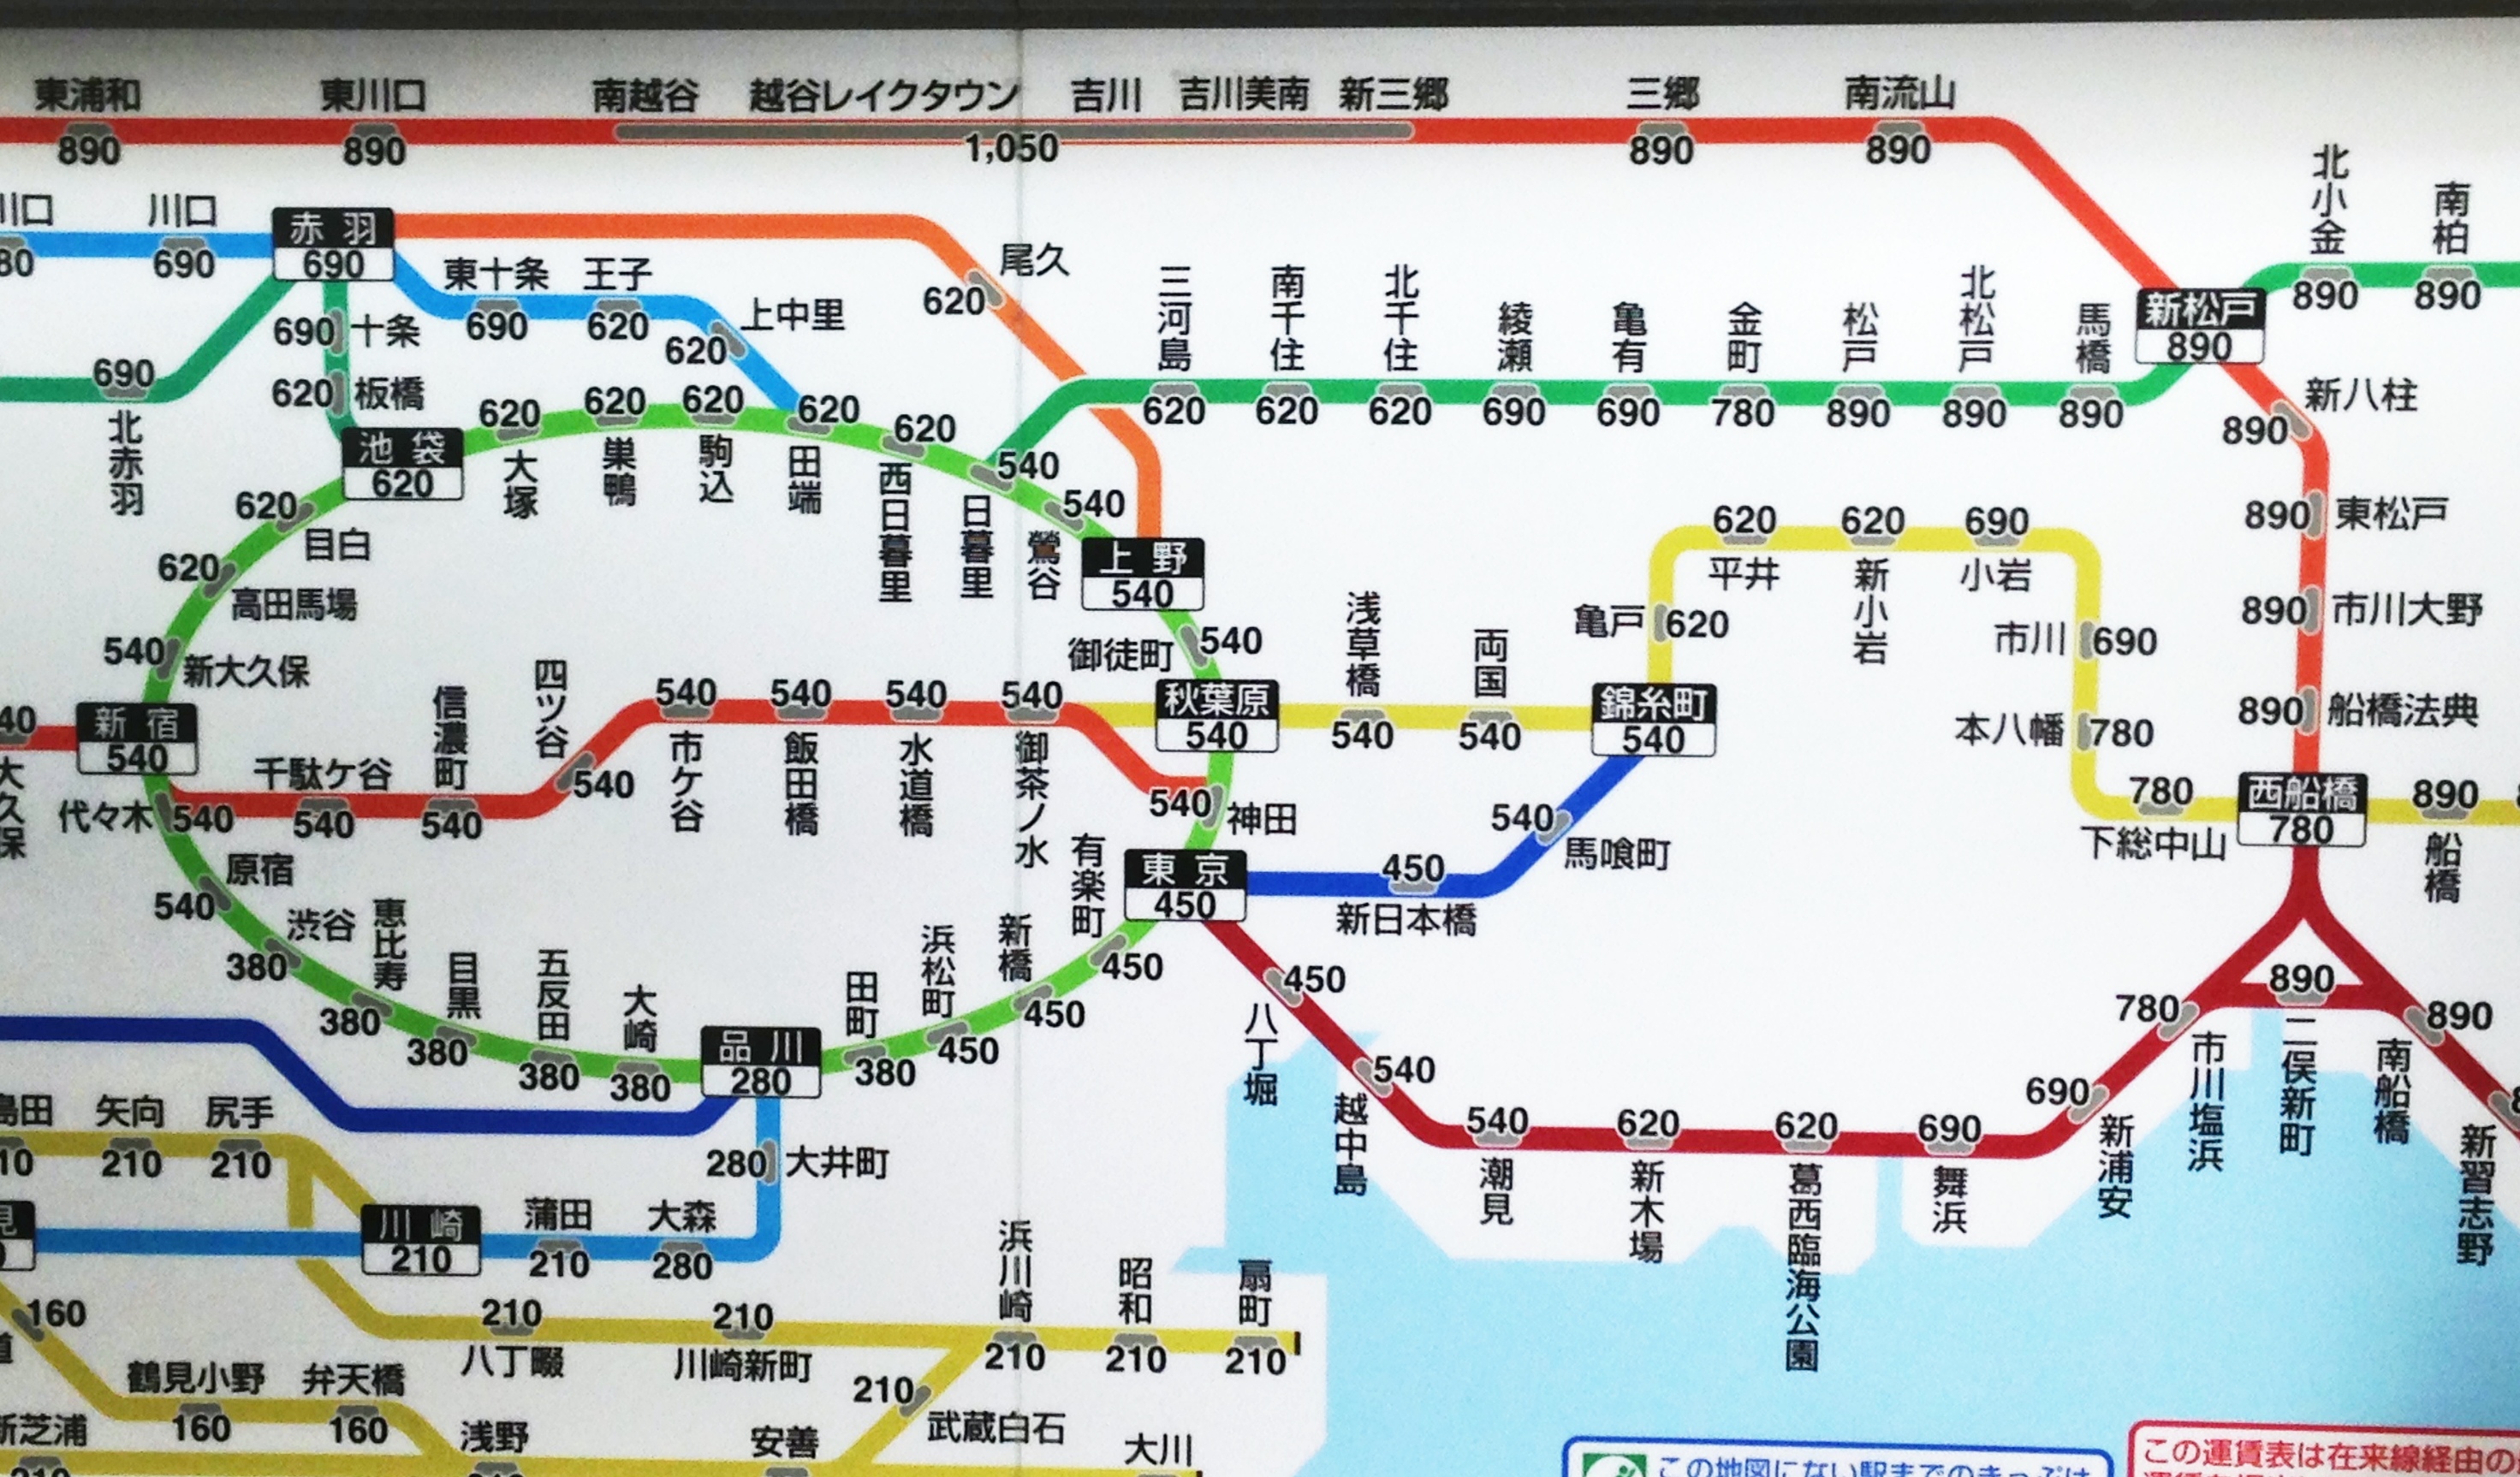
line, font, diagram, uploadedbyflickrmobile, shape